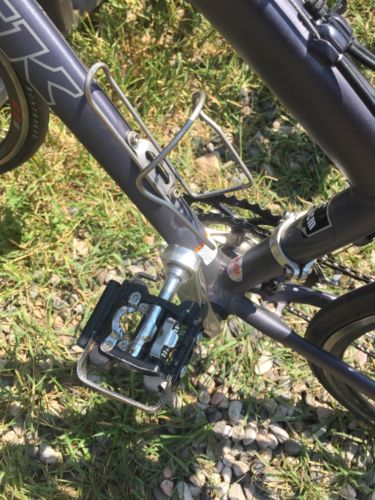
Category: bicycle